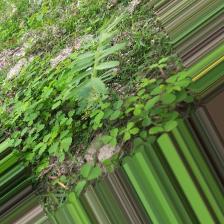
Label: Normal